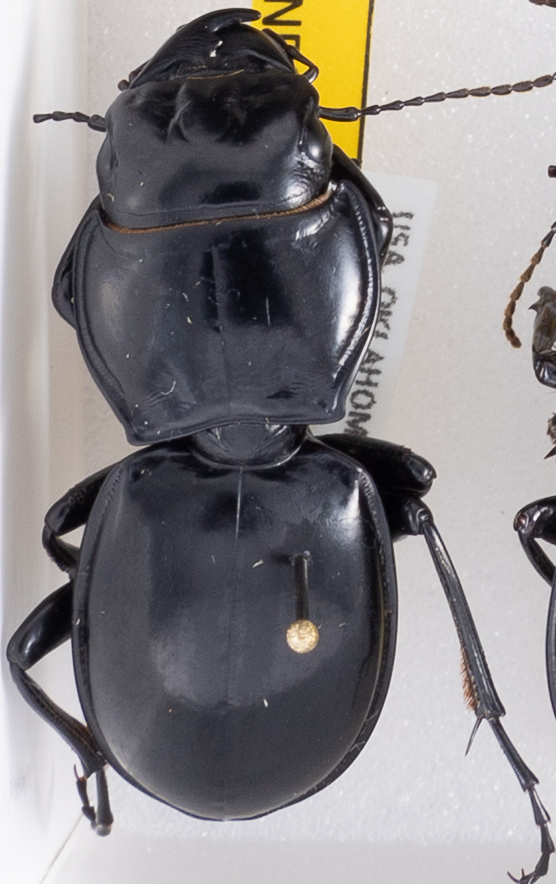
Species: Pasimachus californicus
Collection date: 2019-07-10
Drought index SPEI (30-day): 0.262
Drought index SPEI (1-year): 2.09
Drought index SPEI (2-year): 1.69